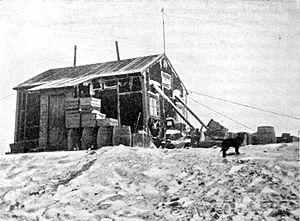
Le refuge de l'île Snow Hill ou cabane de Nordenskjöld est une cabane de bois construite en février 1902 par le corps principal de l'expédition antarctique suédoise commandée par Otto Nordenskjöld, qui utilise l'île Snow Hill comme base arrière pour explorer les zones environnantes entre 1901 et 1903. Elle se trouve sur la côte orientale de l'île, à l'est de la péninsule antarctique. La cabane est actuellement administrée par la République argentine, sous le nom de Refugio Suecia.
Cet article recense les sites et monuments historiques de l'Antarctique.